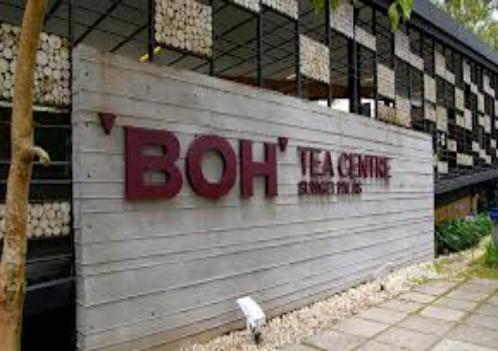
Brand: BOH Plantations
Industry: Others